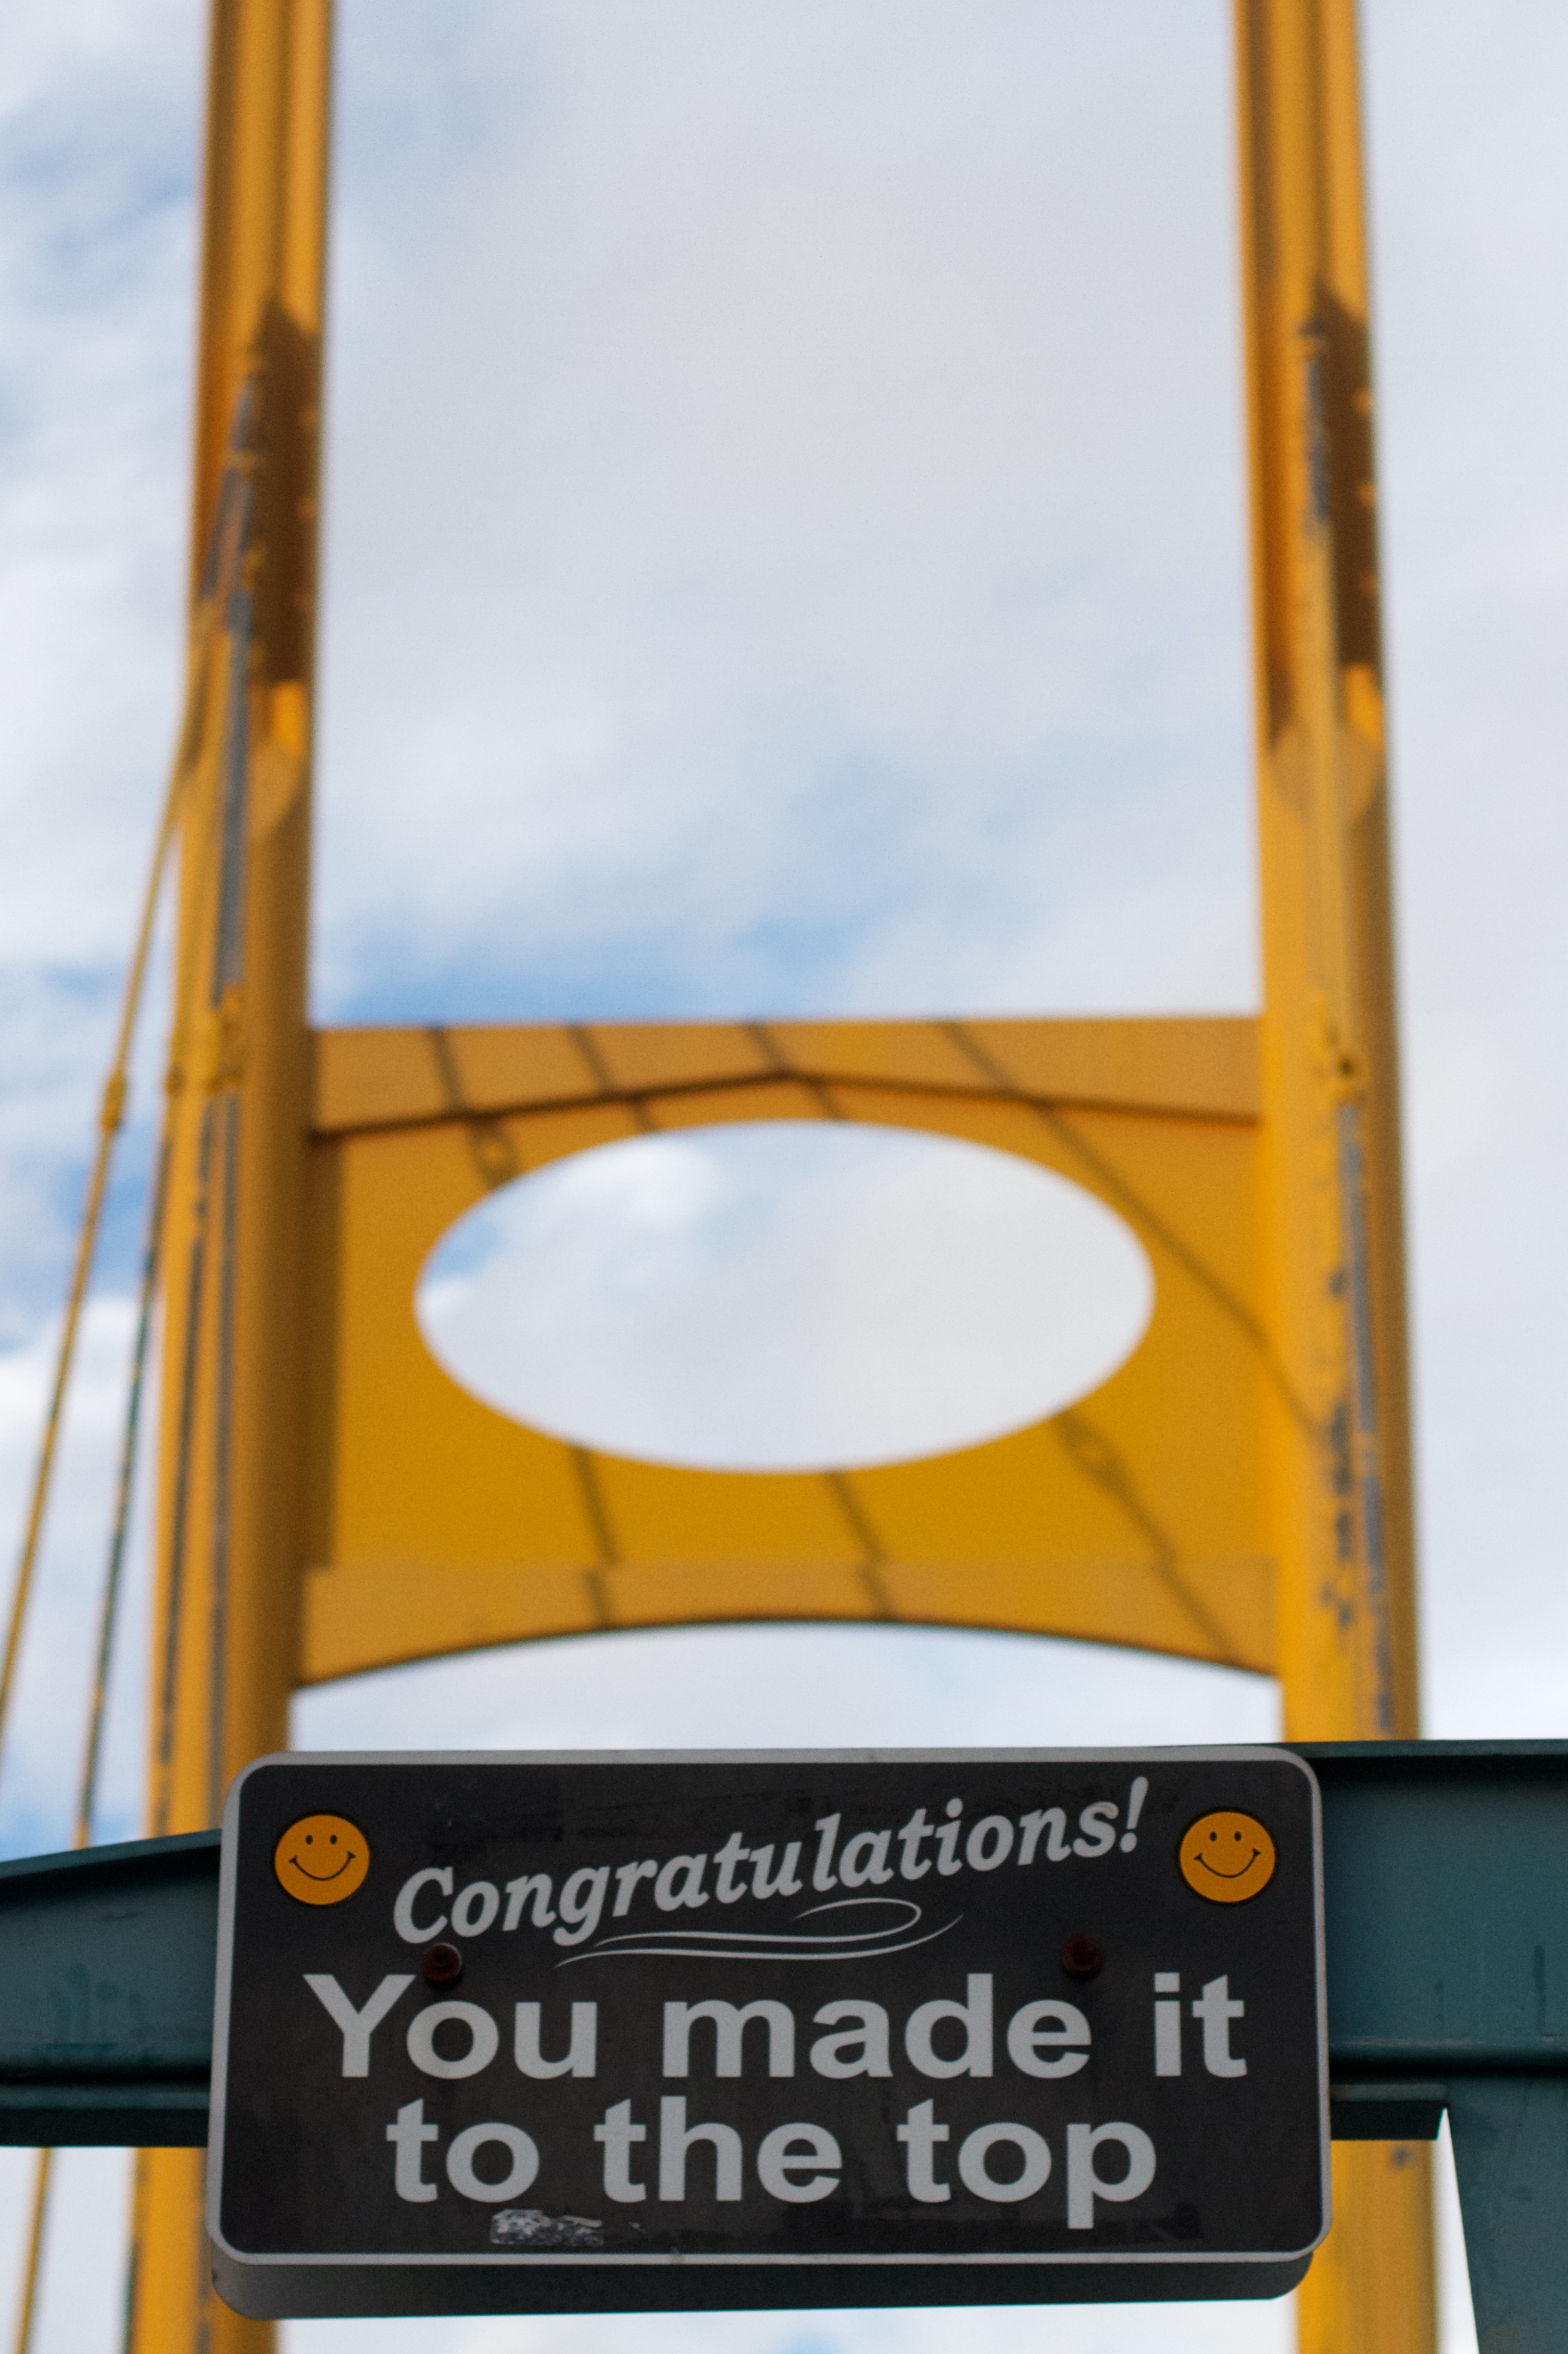
sign, vehicle, mast, street sign, yellow, signage